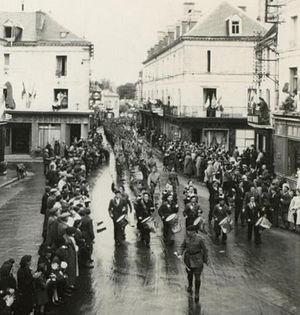
Défilé du 32 RI (maquis d'Eperon) à Loches le 6 septembre 1944
Le 32ᵉ régiment d'infanterie est un régiment d'infanterie de l'Armée de terre française créé sous la Révolution à partir du régiment de Bassigny, un régiment français d'Ancien Régime, définitivement dissous en 1985.